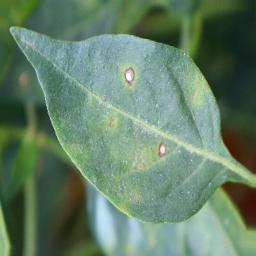
Label: cercospora